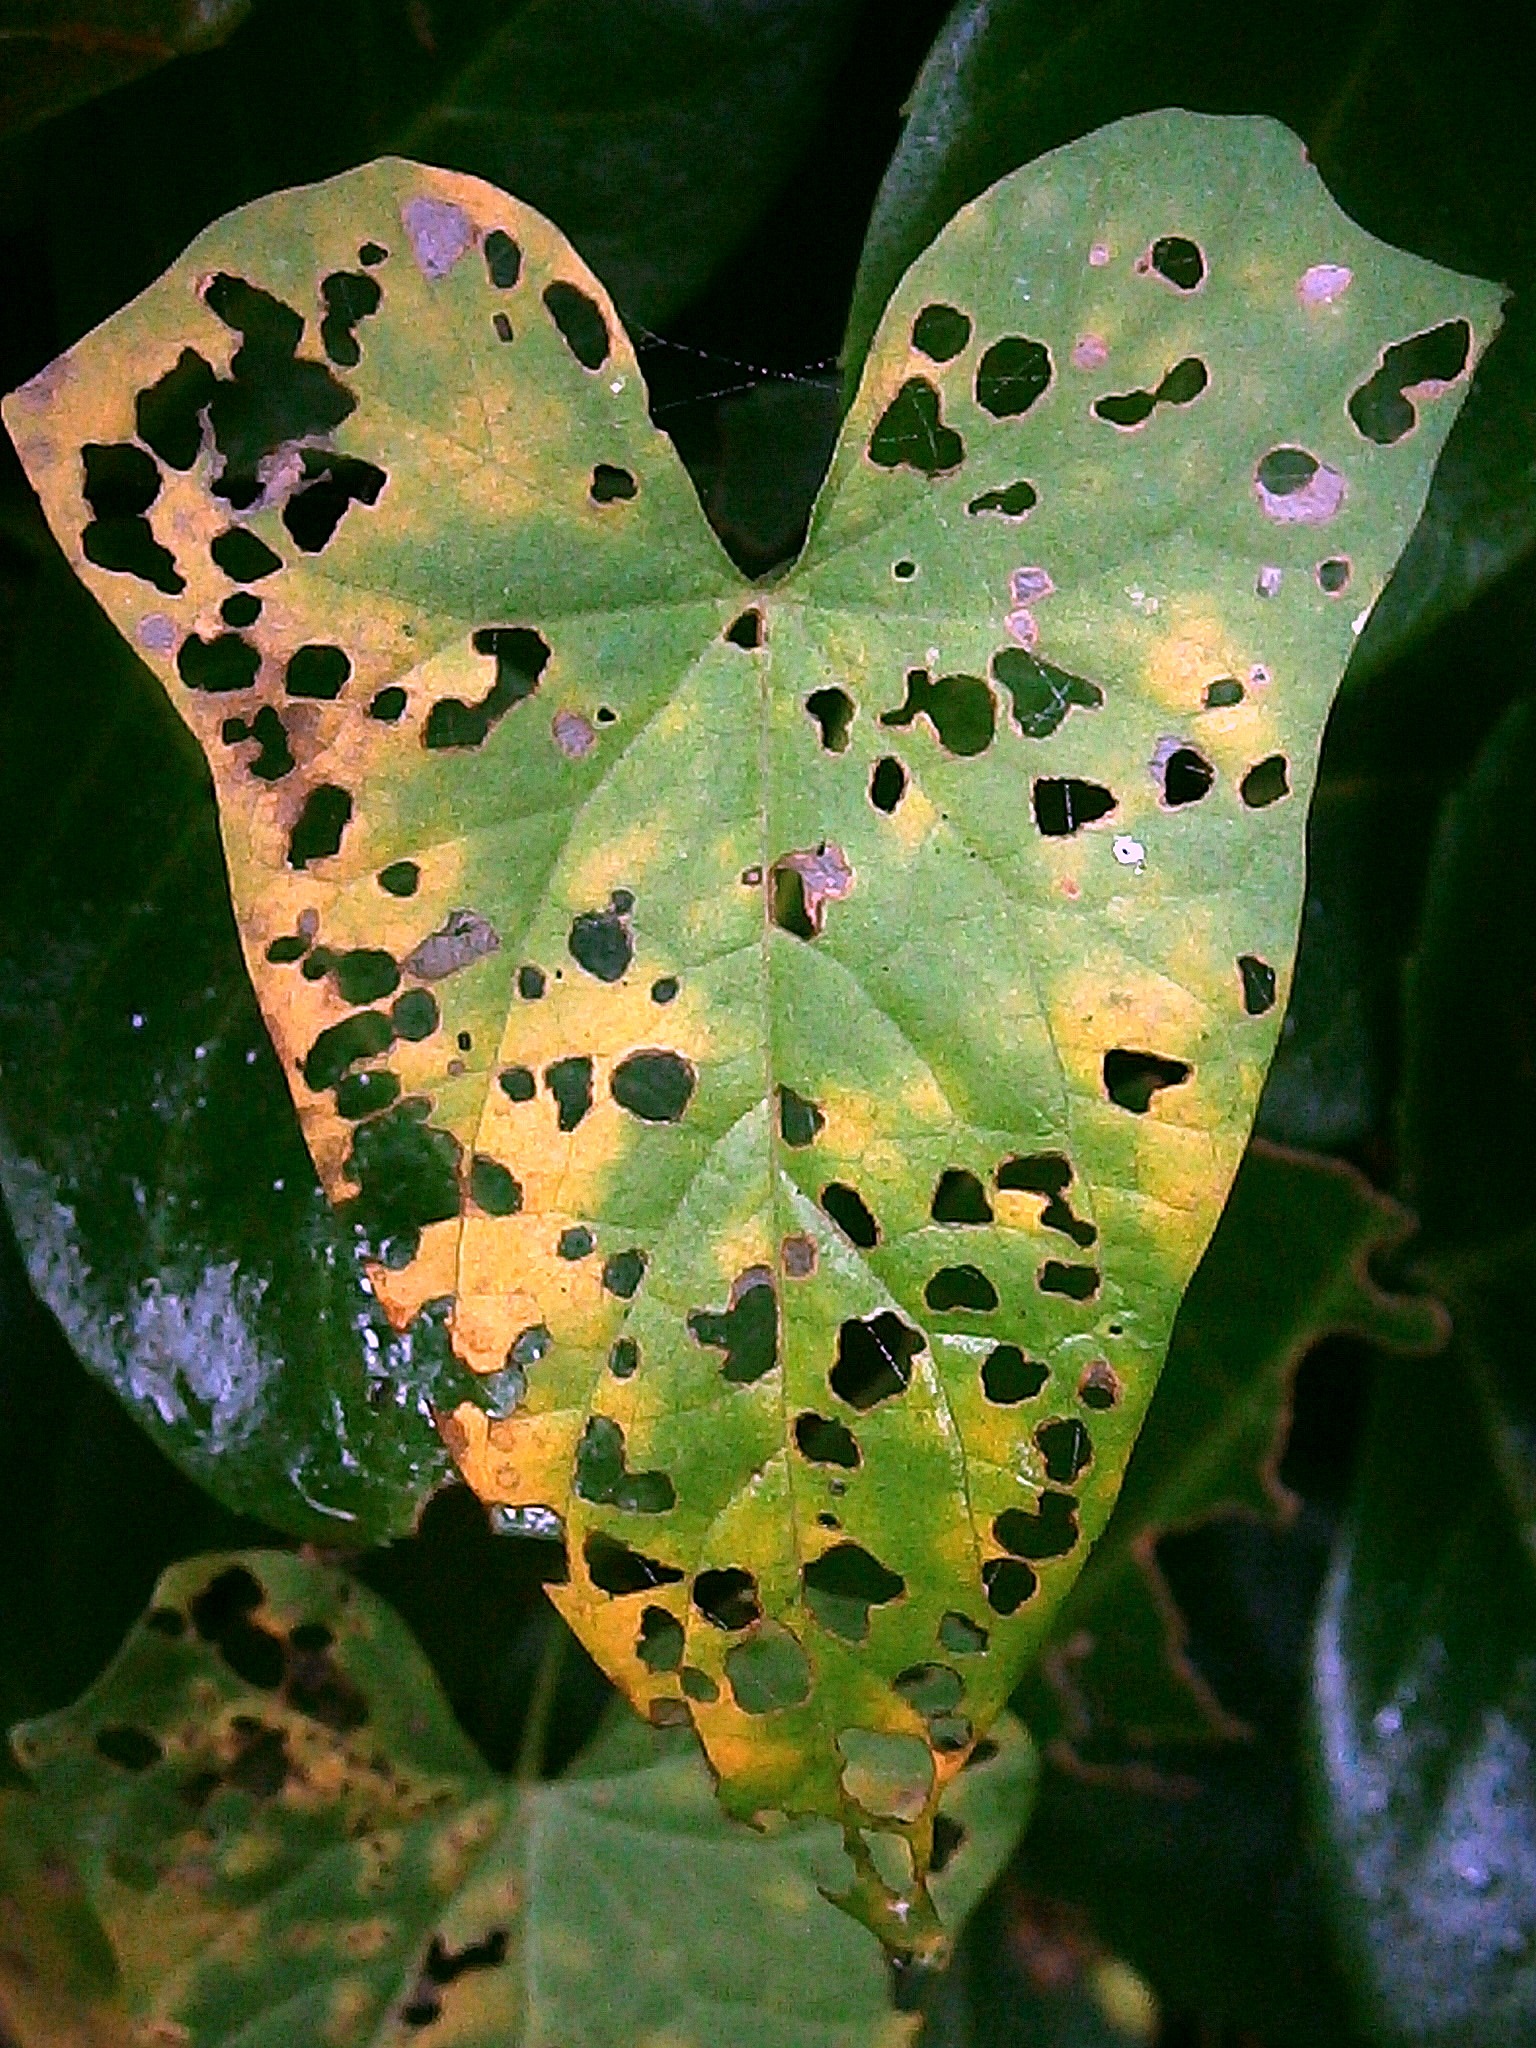
nature, plant, leaf, hole, flower, petal, pattern, green, insect, botany, butterfly, decay, flora, fauna, wildflower, close up, leaves, fall foliage, injury, macro photography, discolored, holey, ate, eaten on, plant stem, moths and butterflies, dying off, small winter moth, winter moth